Walsall–Wolverhampton line

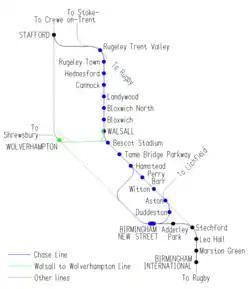
Diagram of the line (in green) in relation to the other railways in the area

A passenger service was reintroduced 1998, however this was not a success and was withdrawn again in 2008. The service, which was funded by Centro and operated by Central Trains (later London Midland), operated hourly, and was reintroduced to the line on 24 May 1998. However, in 2005 the Strategic Rail Authority proposed the withdrawal of the service, citing low passenger numbers and a lack of rolling stock. Centro opposed this, arguing that the bus service between Walsall and Wolverhampton was a poor replacement, as it took 40 minutes compared to 15 minutes by train, and the service was given a temporary reprieve. There were also proposals to reopen the stations at and to increase passenger numbers and the viability of the service. During the early-mid 2000s, the line was used as part of an hourly service between Walsall and Wellington. But these services were withdrawn in 2006 and the service was reduced to an hourly service between Walsall and Wolverhampton, with only one or two trains per day in each direction extending to Wellington in the early morning and late at night.